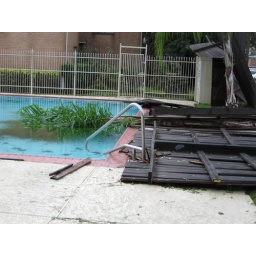
Palm tree in pool, pushed over by fence. The other palm trees are fine